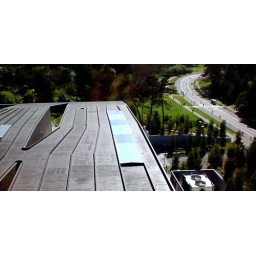
notice road on right closed to cars sat and sun in golden gate park